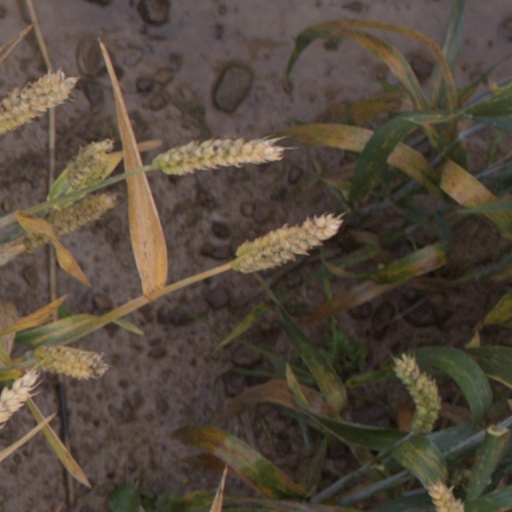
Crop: wheat